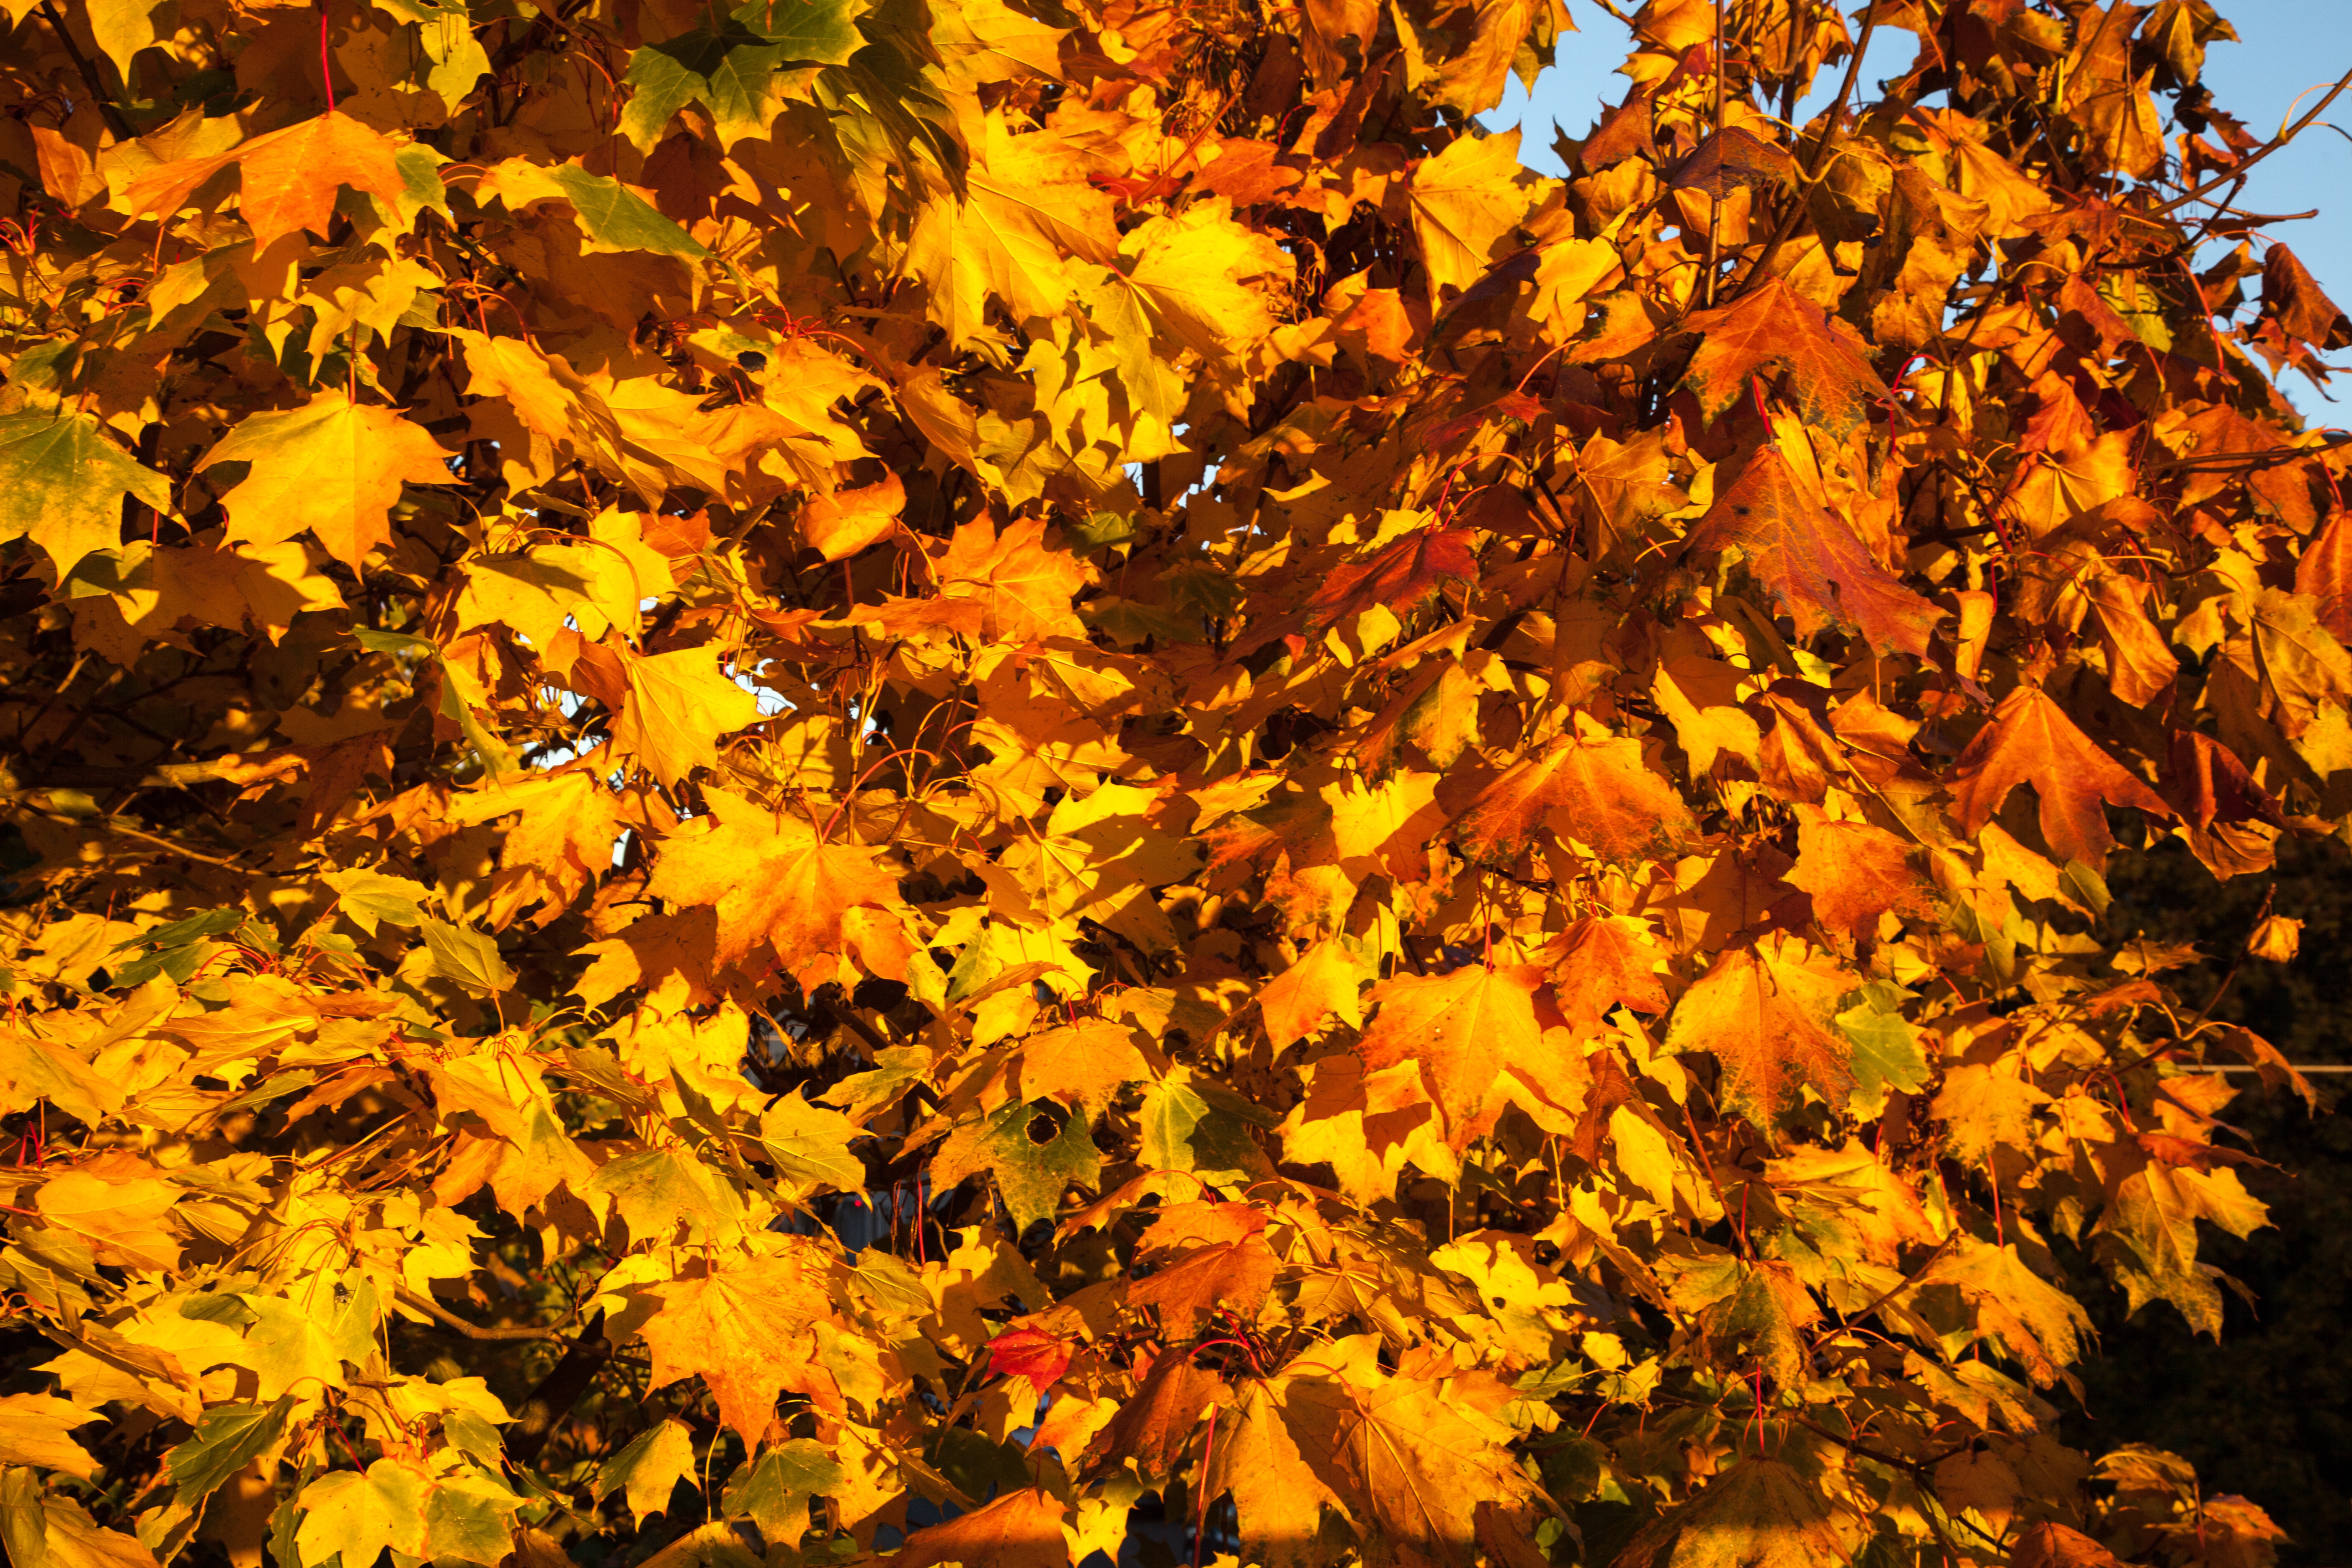
tree, nature, branch, bokeh, plant, bunch, fruit, sunlight, leaf, fall, flower, time, rustic, orange, green, red, harvest, natural, autumn, yellow, healthy, season, maple tree, maple leaf, leaves, september, branches, deciduous, beautiful, colored, organic, harvested, flowering plant, maidenhair tree, shades of red, ruska, seasons changing, woody plant, land plant